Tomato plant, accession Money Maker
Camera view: horizontal (90 deg, fisheye); turntable rotation: 270 degrees
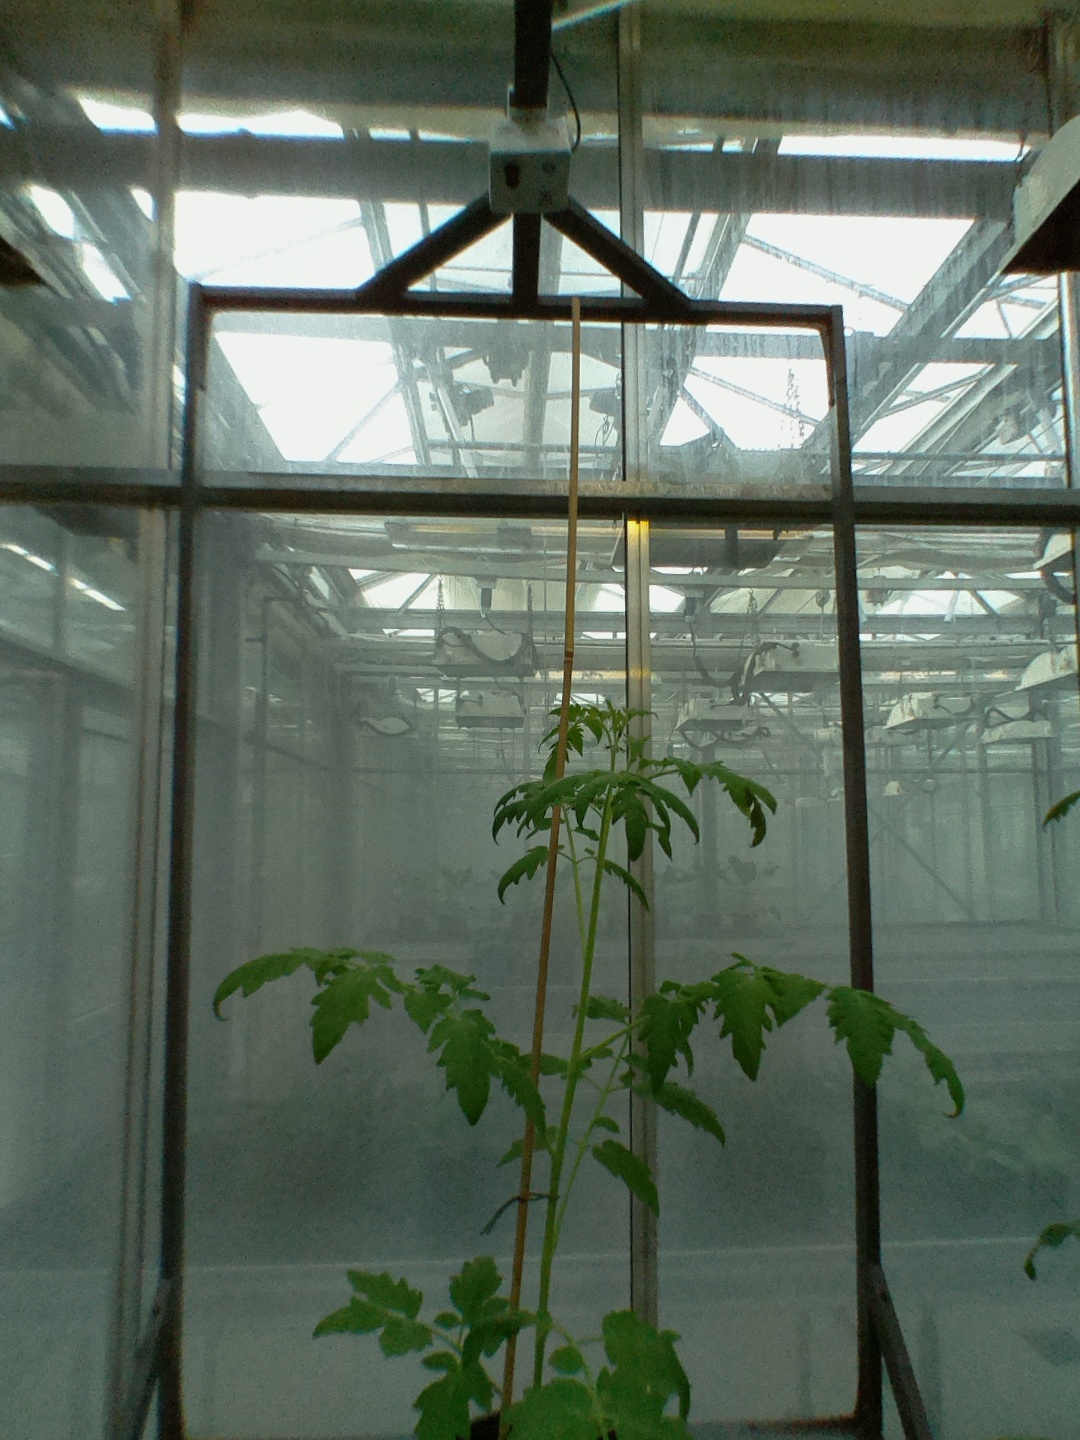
BBCH growth stage 15: 10 of true leaves visible